Ivo Josipović

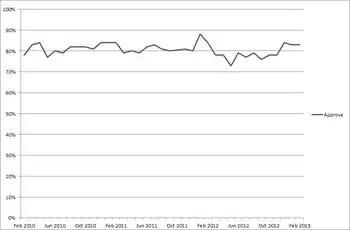
Ivo Josipović's approval ratings since taking office (conducted by IpsosPuls).

In 2010, Josipović had on average maintained a very high 81% approval rating (according to Ipsos), surpassing the former president Mesić. With ratings reaching as high as 84% in May, August and December in 2010 and 2011, Josipović was ranked as the most popular Croatian politician in the past 20 years (with the possible exception of Franjo Tuđman), since Croatia's secession from Yugoslavia. However, while he remains the most popular Croatian active politician, in the first half of the 2012 his popularity suffered a decline: from ratings of over 80% at the end of 2011 and 84% in February 2012, to 74.2% in March 2012 and 68.8% in April 2012. Also, according to the polls for the 2015 presidential elections, he had a lead of about 10% against the winner of the elections, raising doubts about the methodology of the surveys.